Cold Harbour (film)

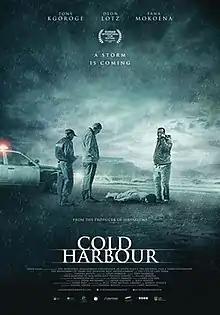
Film poster

Cold Harbour is a 2013 South African crime thriller film directed by Carey McKenzie. It follows the story of a Cape Town policeman investigating a murder that he suspects might be gang-related.